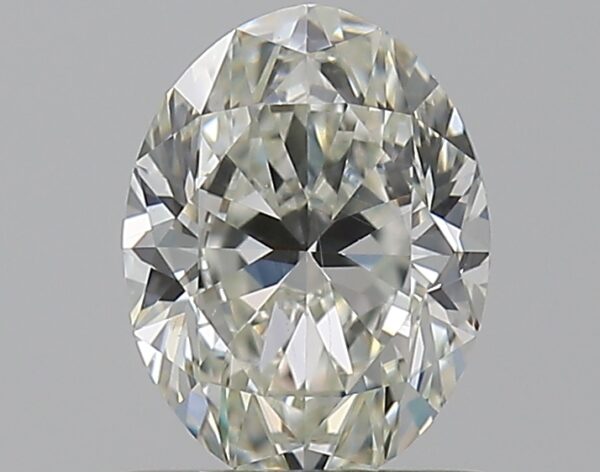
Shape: oval
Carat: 0.72
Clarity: SI1
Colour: J
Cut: VG
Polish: EX
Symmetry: VG
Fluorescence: F
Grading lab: GIA
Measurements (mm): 6.69 x 5.01 x 3.22